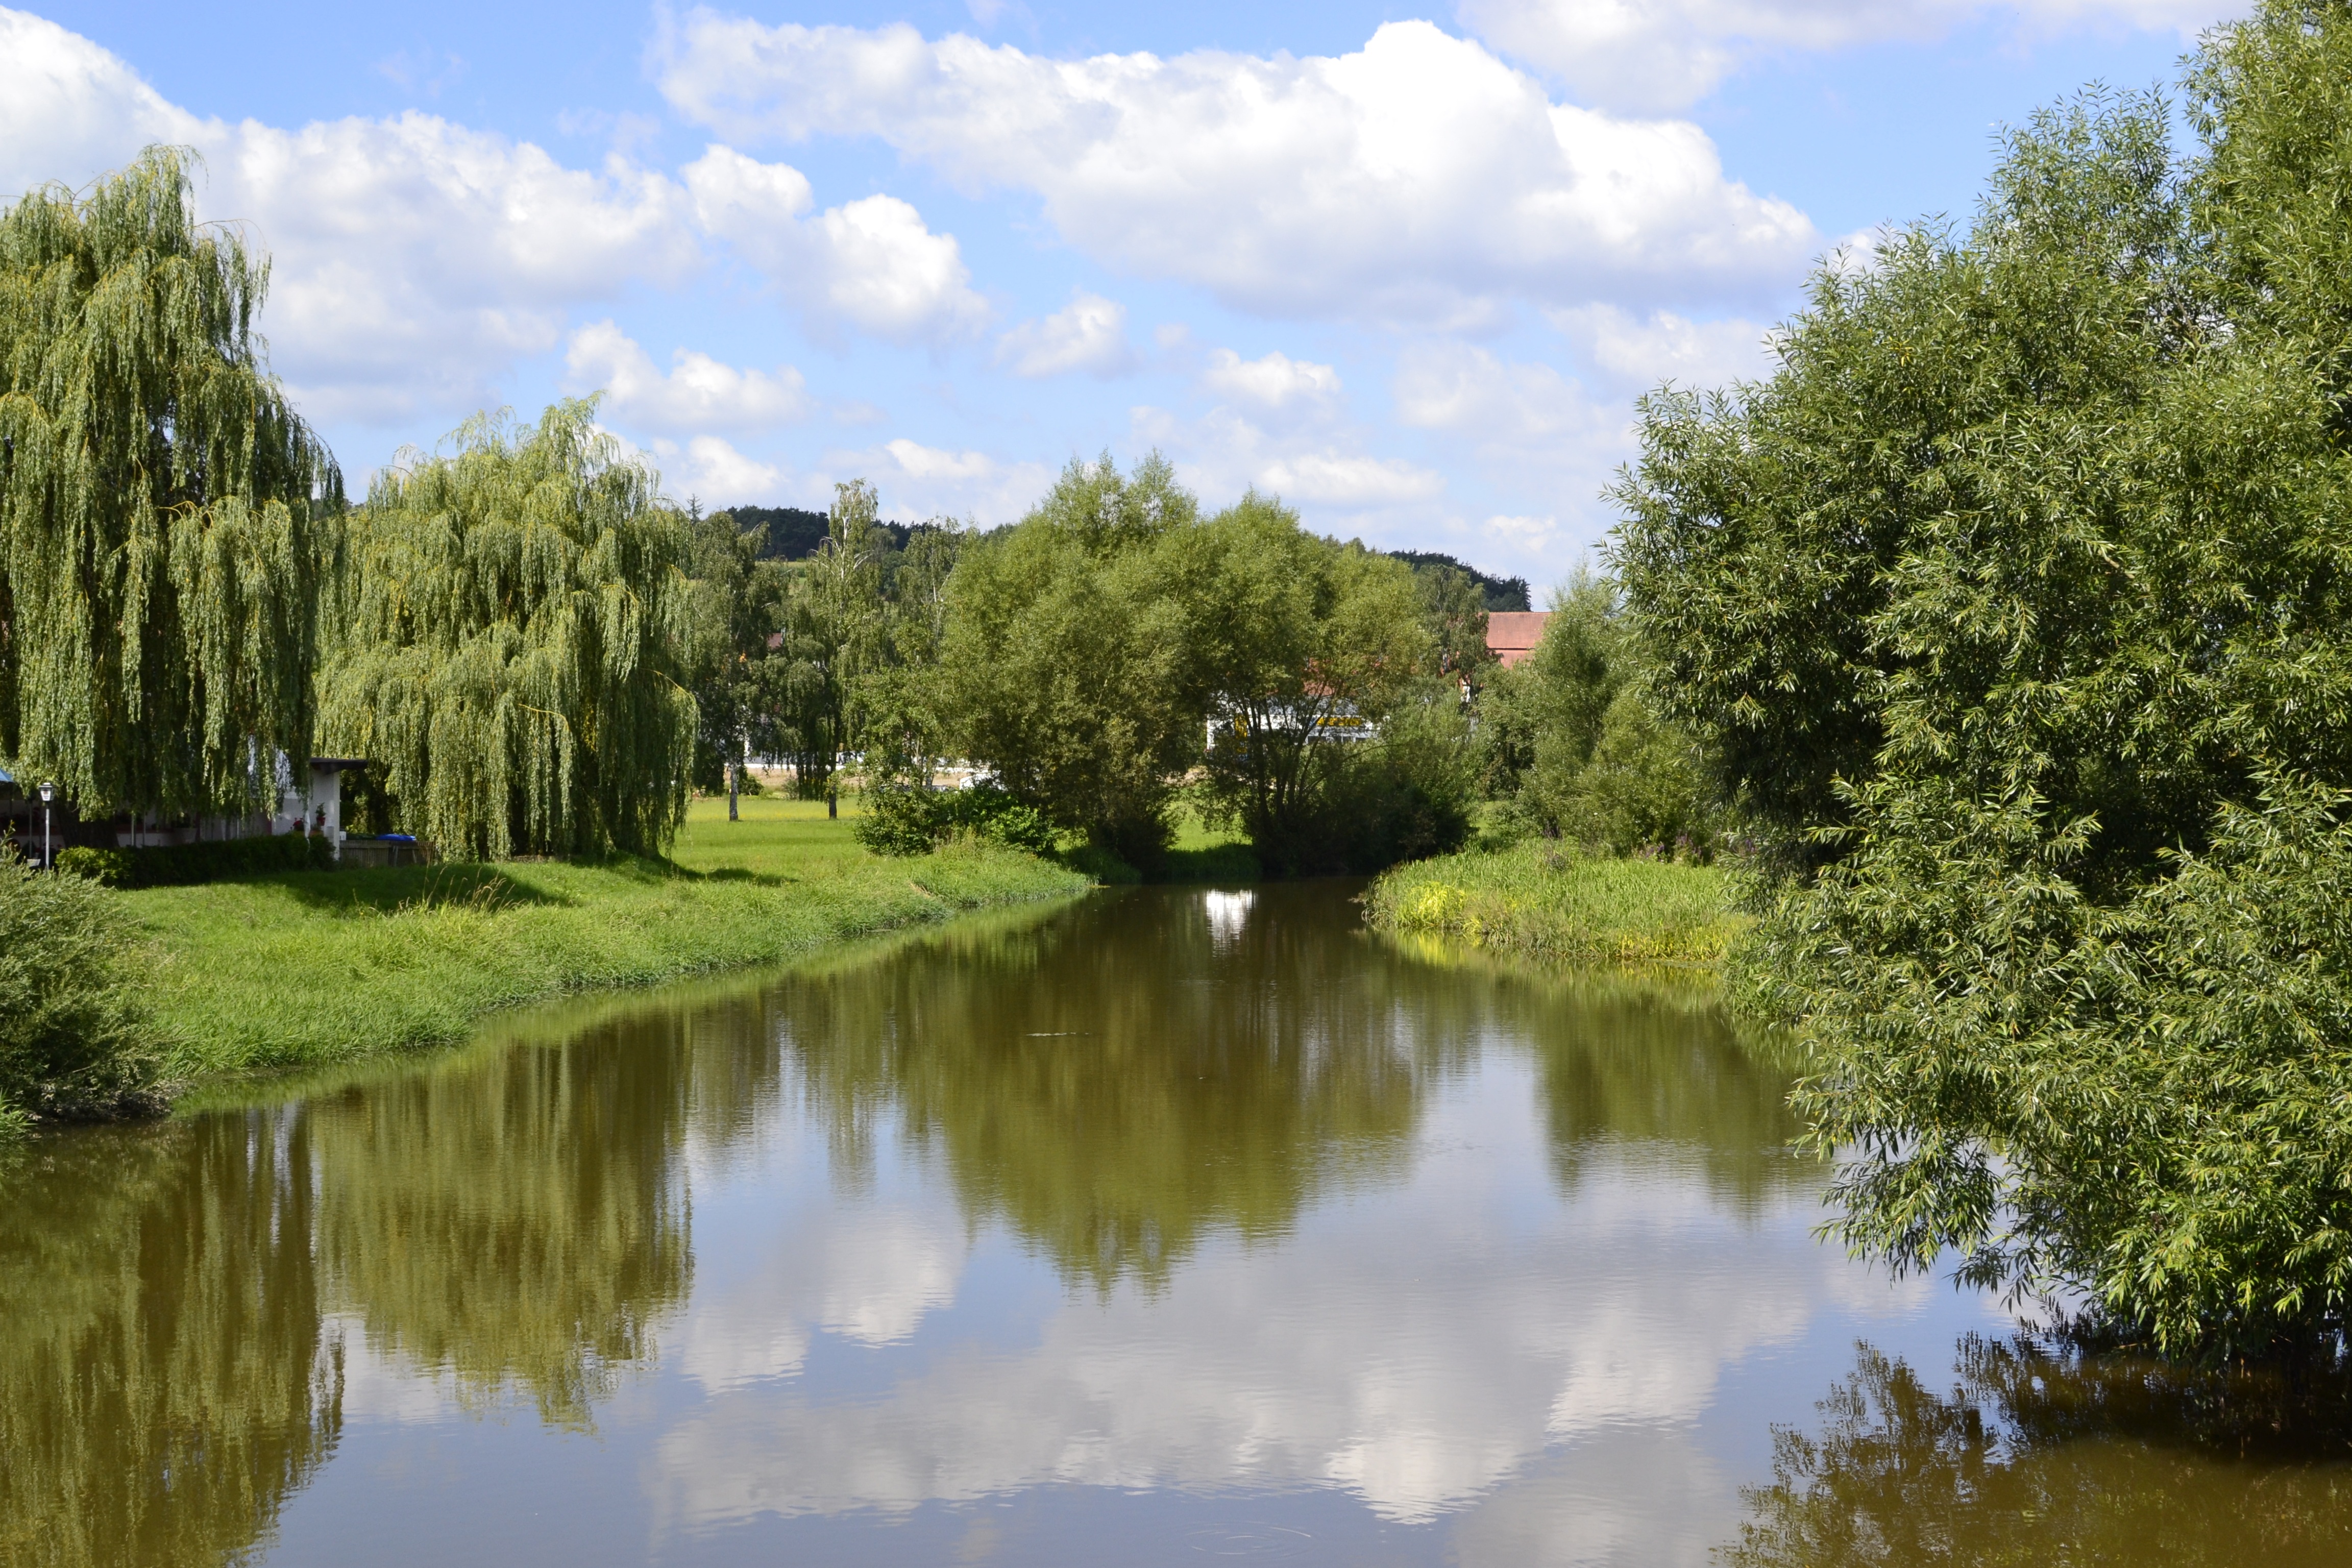
landscape, tree, water, nature, forest, sky, meadow, flower, lake, river, summer, pond, idyllic, green, flow, reflection, autumn, rest, reservoir, gap, garden, waterway, body of water, trees, mirror, bach, mood, waters, ecosystem, fish pond, woody plant